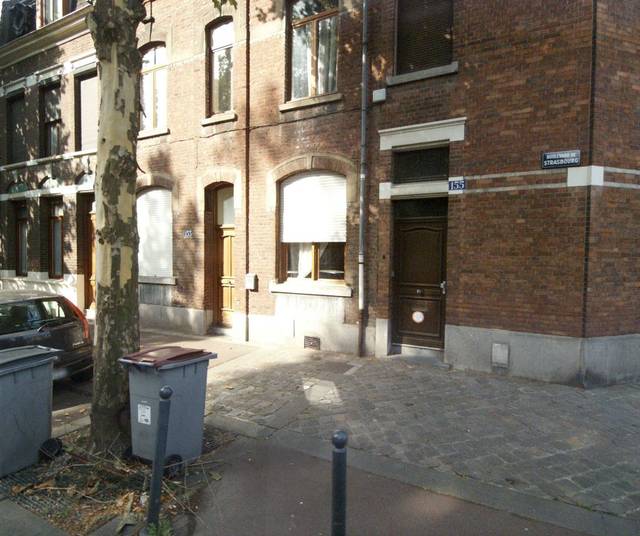
Region: France
Coordinates: 50.699, 3.185